Ofu County

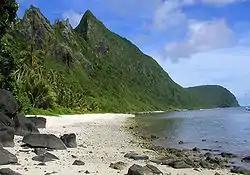
A beach in Ofu in 2006

Ofu County is a county in the Manu'a District in American Samoa. It was the result of the subdivision of the prior Luanuu County in two, with the other newly created county being Olosega, first reported on the 1930 U.S. Census. It is now contiguous with its only village, Ofu.